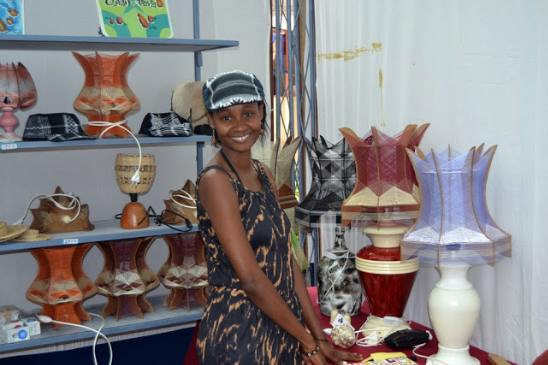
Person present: Yes